Johanna Klum

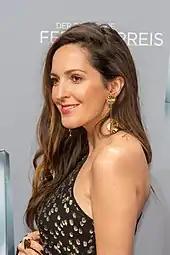
Klum in 2018

Klum was a member of the German girl band "Samajona" until 2002, after which she became the presenter of "Total Request Live" on MTV.